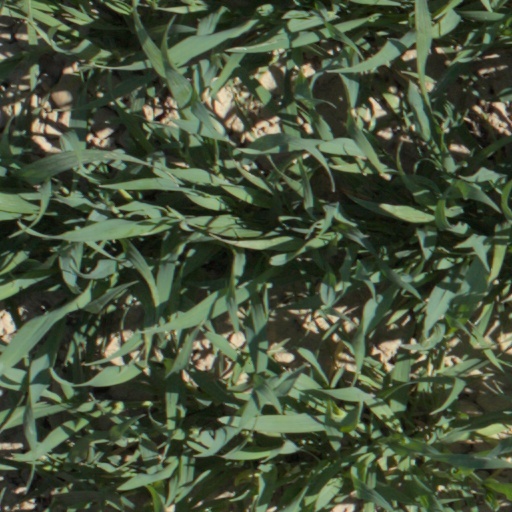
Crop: wheat